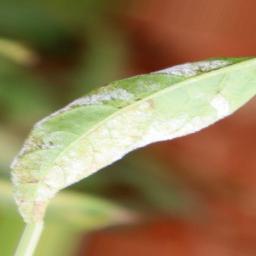
Label: powdery mildew